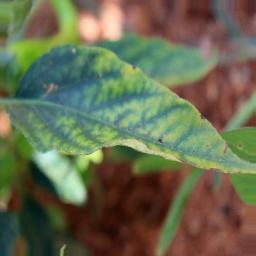
Label: nutritional